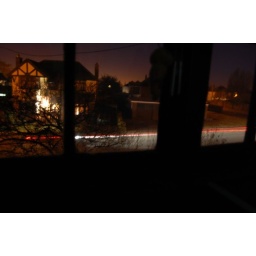
I quite like this one, the car started stationary outside the house over the road.